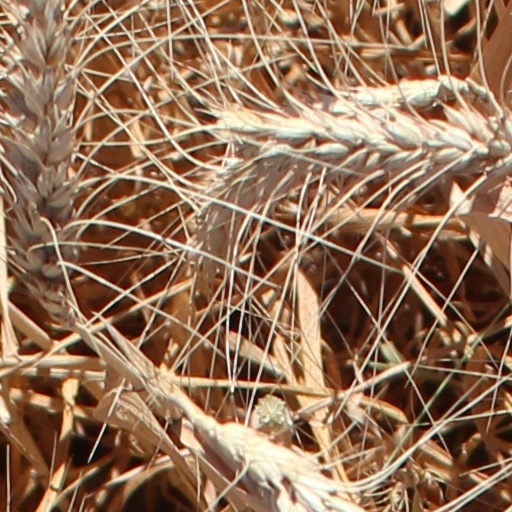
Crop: wheat